Emel Sayın

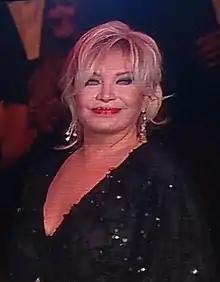
Sayın in 2014

Emel Sayın (born 20 November 1945) is a Turkish singer and actress.